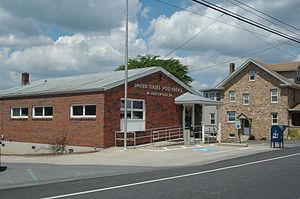
Fayette Township est un township situé au nord du comté de Juniata, en Pennsylvanie, aux États-Unis. En 2010, il comptait une population de 3 478 habitants.